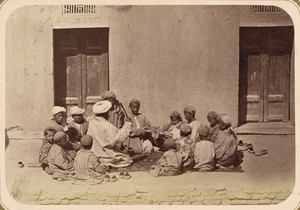
Cette photographie est extraite de la partie ethnographique de l'Album du Turkestan, étude visuelle complète de l'Asie centrale entreprise après que l'Empire russe prit le contrôle de la région dans les années
La punition ou la sanction scolaire est, au sens courant, une mesure disciplinaire appliqué à un élève pour un acte répréhensible, mais qui ne constitue pas un délit. Les sanctions plus graves peuvent prendre la forme de sanctions administratives : elles sont alors prononcées par le chef d'établissement ou/et le conseil de discipline, au lieu d'être simplement prononcées par le professeur, et peuvent mener à l'exclusion administrative.
Un châtiment corporel est une forme de punition dont l'objectif est d'infliger une douleur physique afin d'amener une personne reconnue coupable d'une faute ou d'un délit à un repentir et à éviter la récidive.